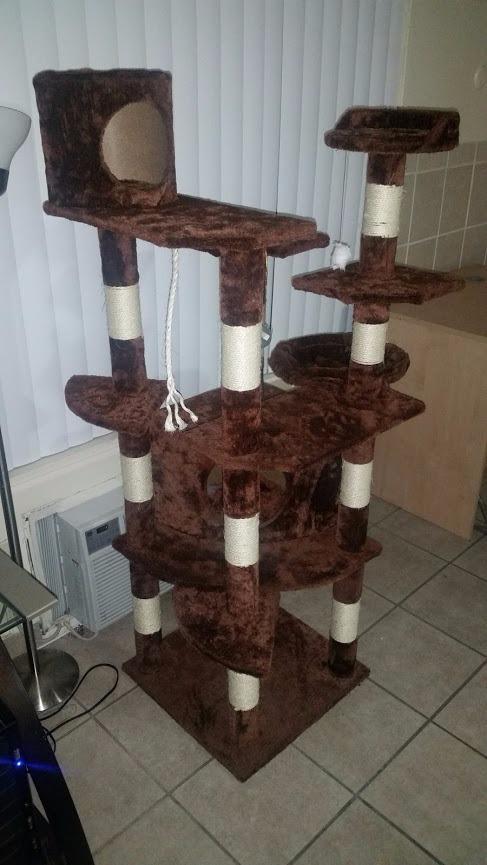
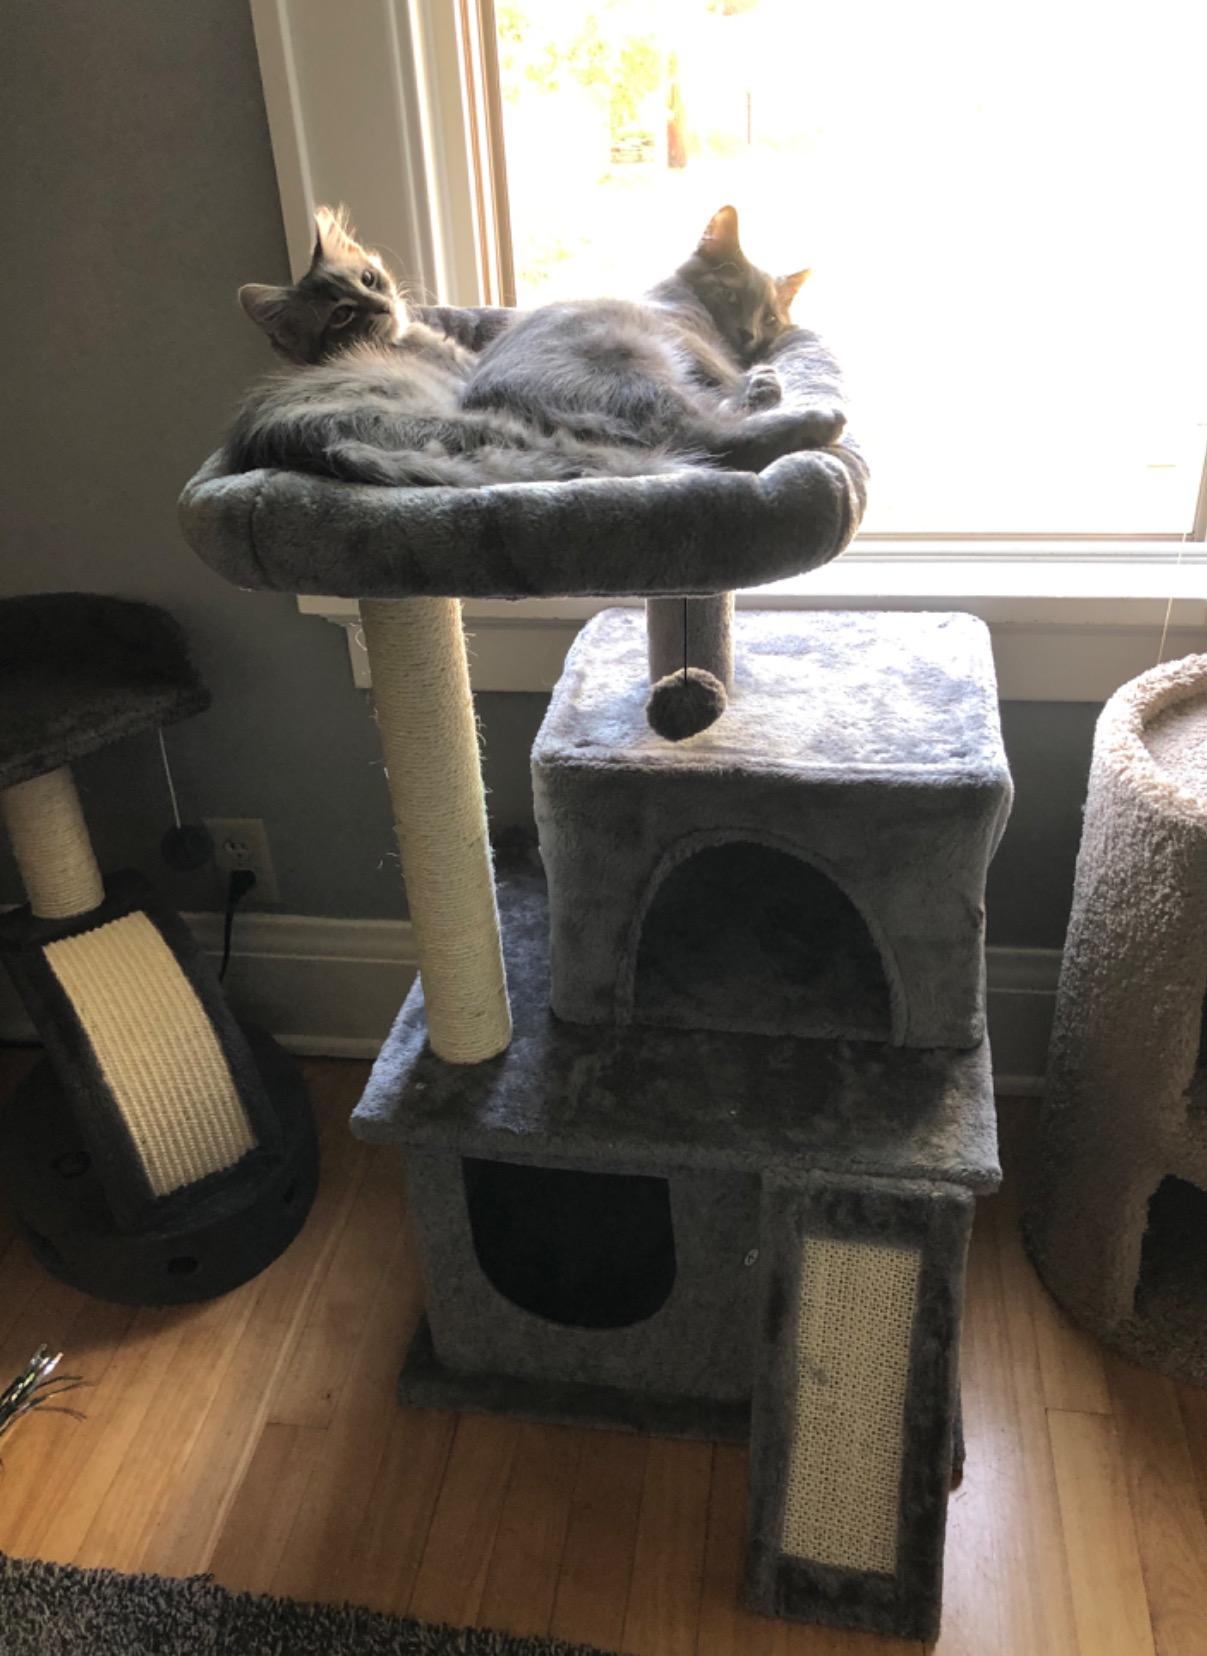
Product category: items_cat tree
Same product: no